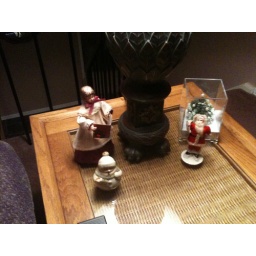
I adore the tree in the box (which plays music). If it ever broke I'd cry.